Zbigniew Brzezinski

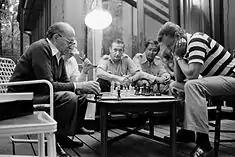
Israeli Prime Minister Menachem Begin engages Brzezinski in a game of chess at Camp David

In November 1979, revolutionary students stormed the Embassy of the United States, Tehran and took American diplomats hostage. Brzezinski argued against Secretary of State Cyrus Vance's proposed diplomatic solutions to the Iran hostage crisis, insisting they "would deliver Iran to the Soviets." Vance, struggling with gout, went to Florida on Thursday, April 10, 1980, for a long weekend.